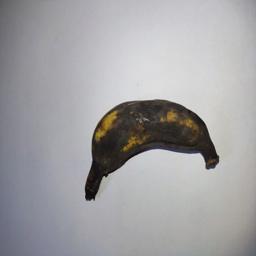
Ripeness: Overripe